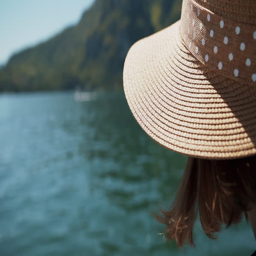
woman with summer hat on the boat , slow motion .